Jade Buddha Temple

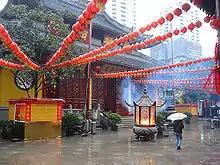
Jade Buddha Temple's main courtyard and Grand Hall

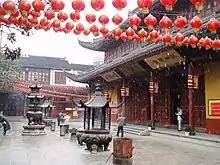
Jade Buddha Temple during 'spring snows'

The Jade Buddha Temple (literally "Jade Buddha Chan Temple") is a Buddhist temple in Shanghai. It was founded in 1882 with two jade Buddha statues imported to Shanghai from Myanmar by sea. These were a sitting Buddha (1.95 meters tall, 3 tons), and a smaller reclining Buddha representing the Buddha's death. The temple now also contains a much larger reclining Buddha made of marble, donated from Singapore, and visitors may mistake this larger sculpture for the original, smaller piece.